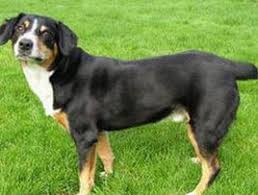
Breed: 234-n000091-Appenzeller